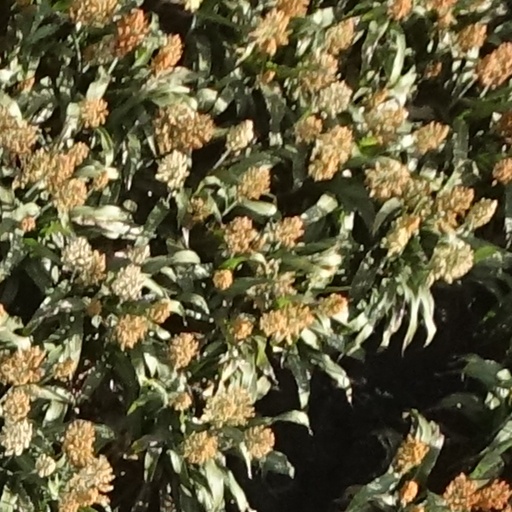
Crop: sorghum